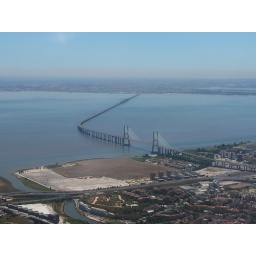
View of Ponte de Vasco da Gama in Lisbon from plane when flying out of Portugal